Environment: real
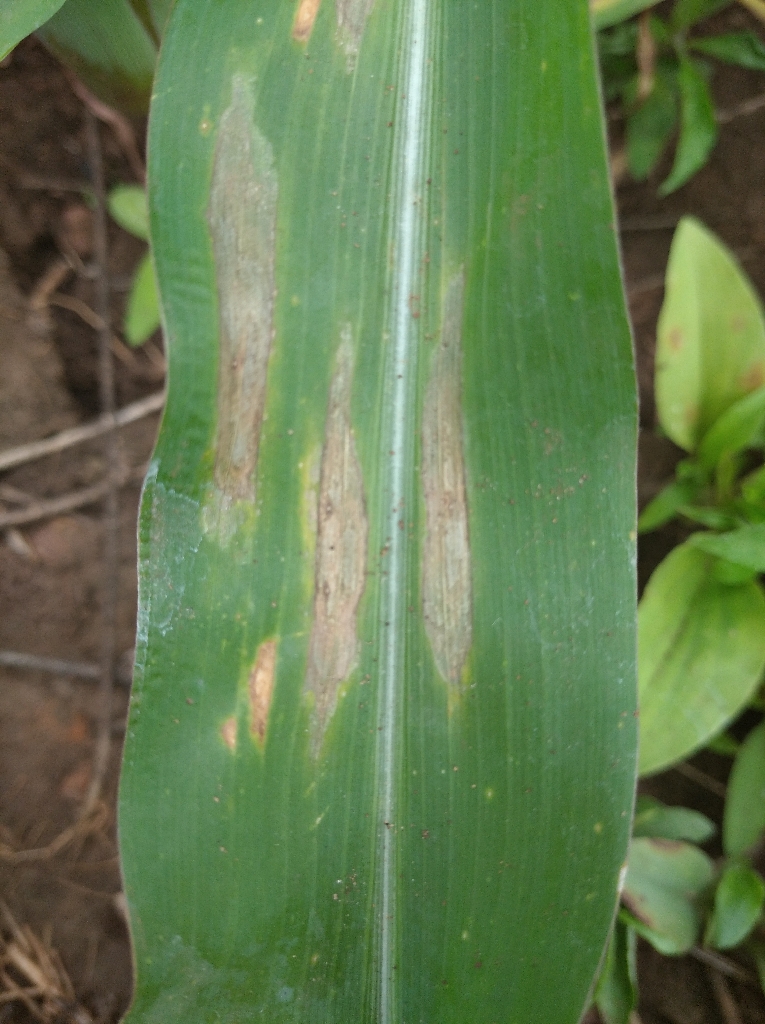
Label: northern_corn_leaf_blight